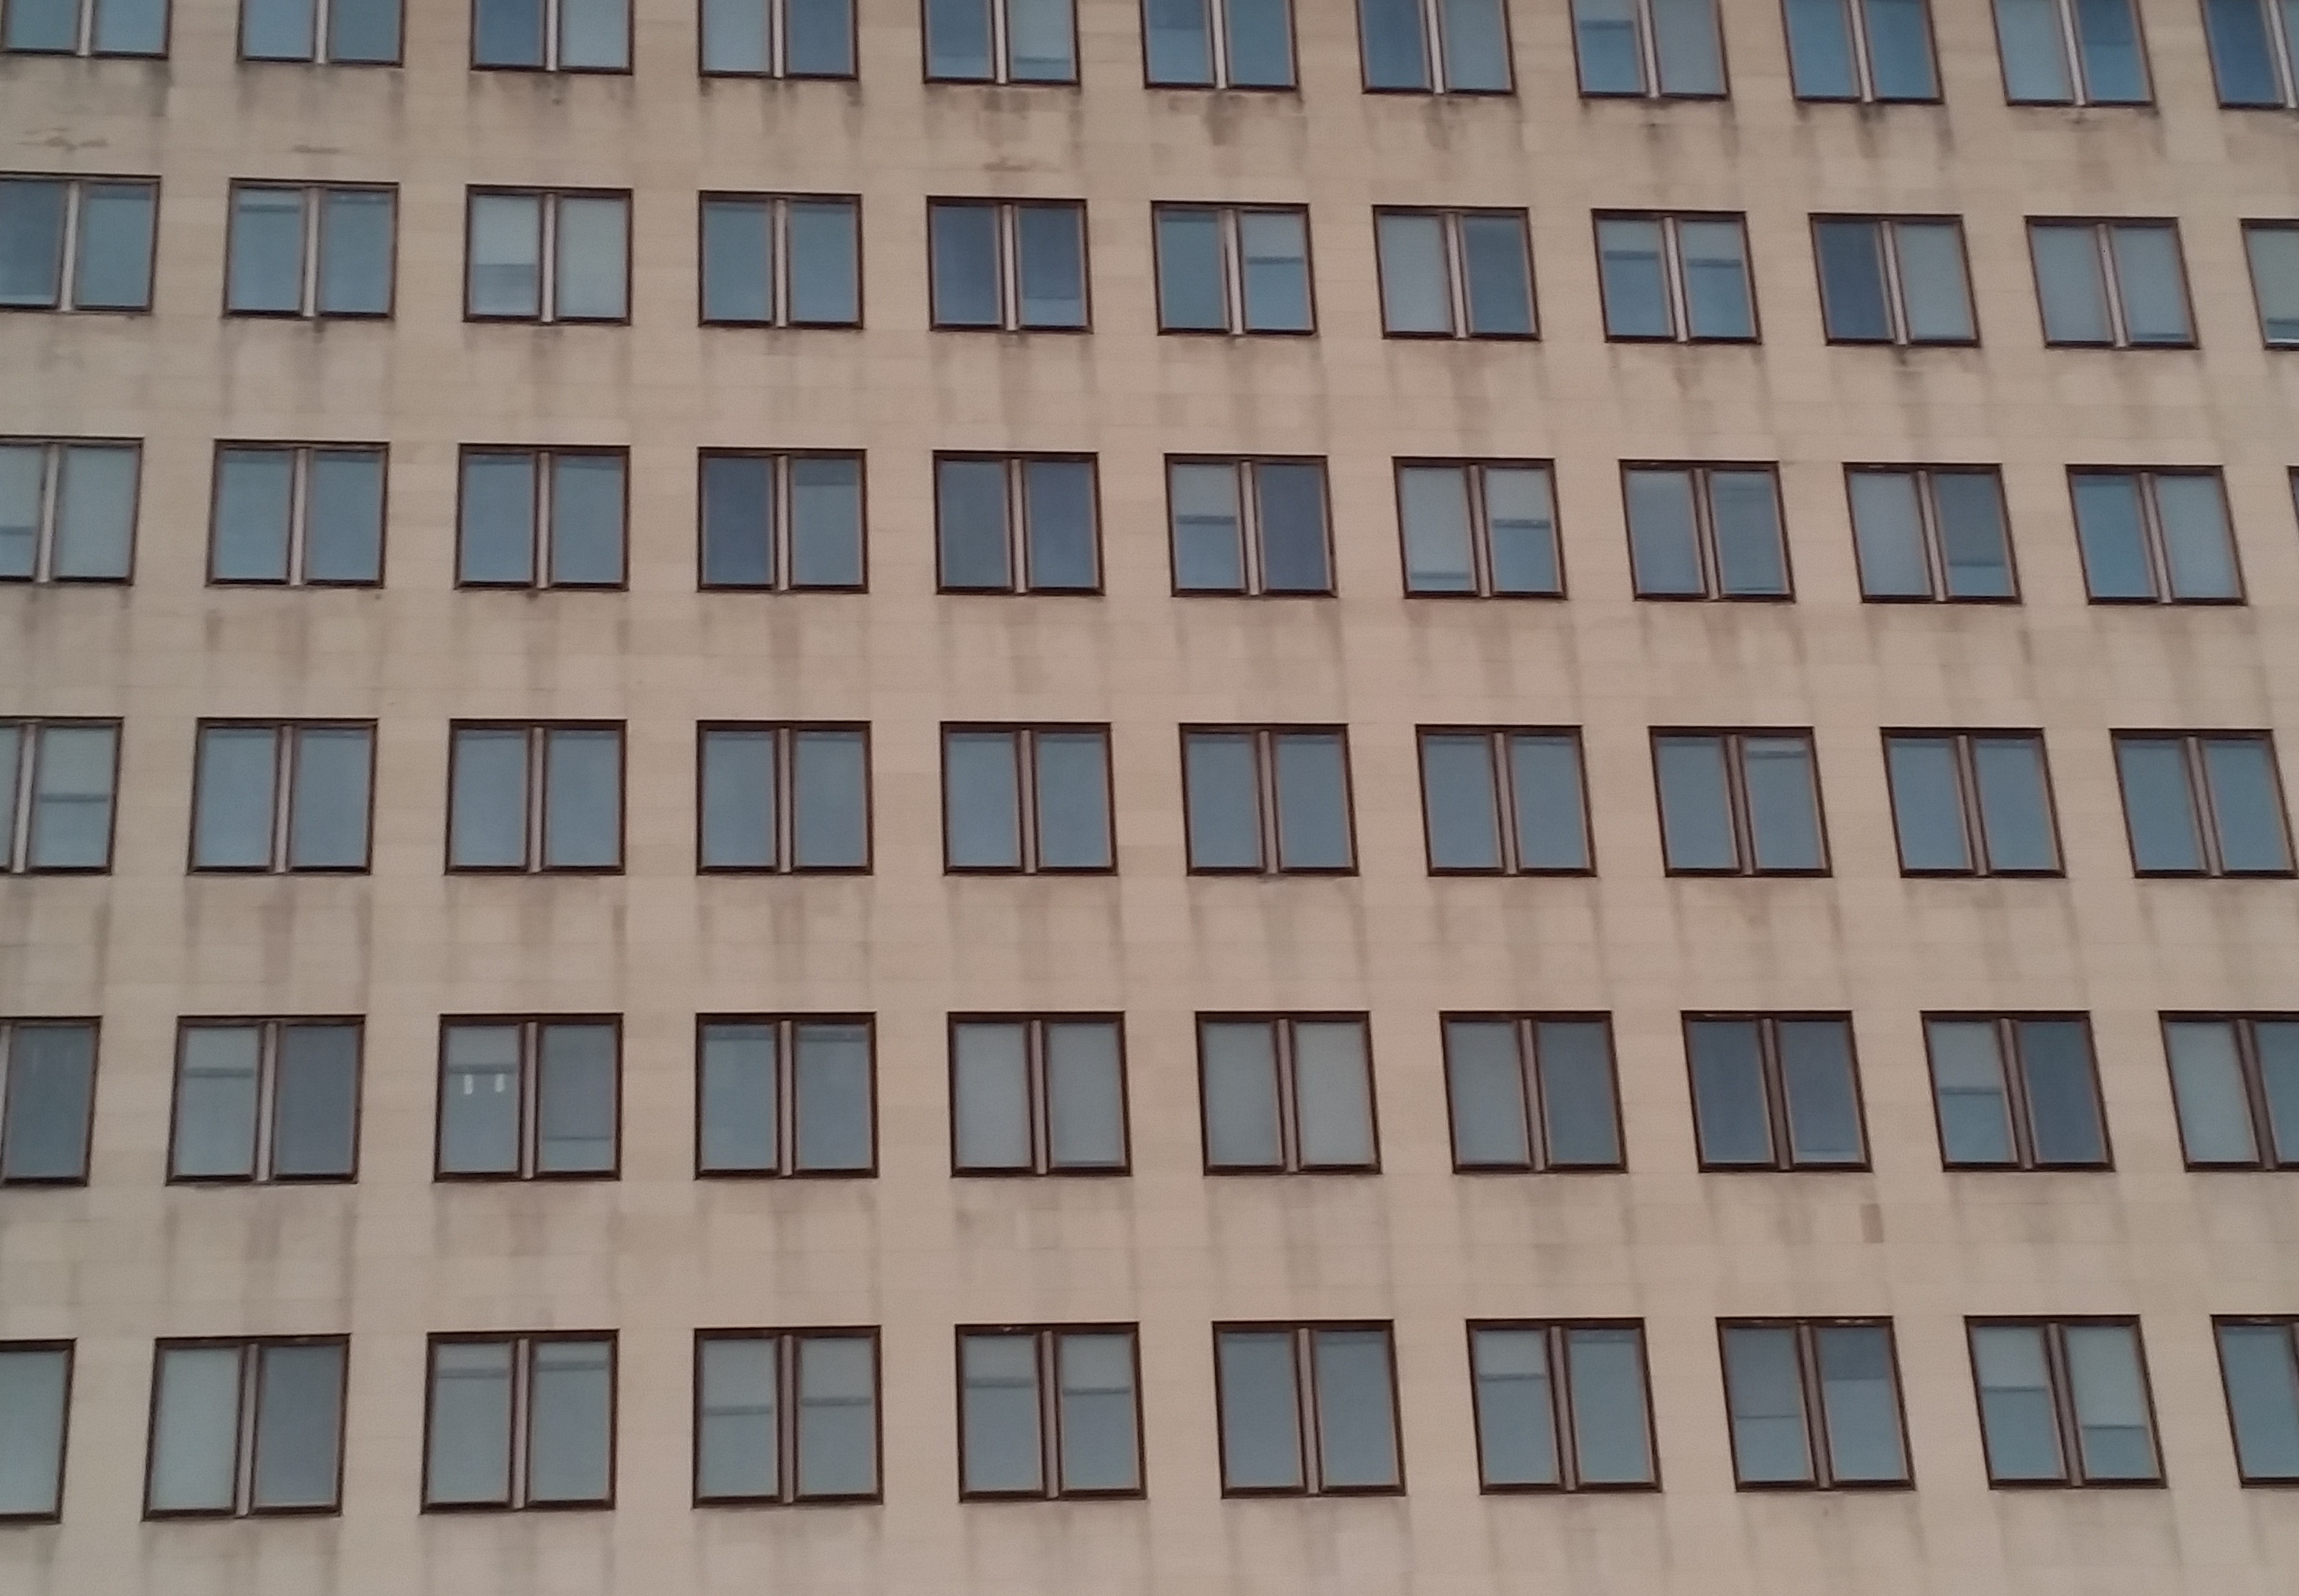
architecture, window, building, city, skyscraper, wall, line, facade, property, brick, apartment, tower block, windows, lost, condominium, neighbourhood, uniformity, residential area, window covering